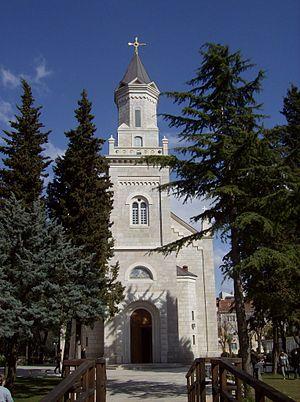
Cet article recense les monuments nationaux situés sur le territoire de la Ville de Trebinje en Bosnie-Herzégovine et dans la République serbe de Bosnie. La liste établie par la Commission pour la protection des monuments nationaux compte 29 monuments nationaux inscrits sur la liste principale et 59 monuments inscrits sur une liste provisoire.
L'éparchie de Hum-Herzégovine et du littoral est une éparchie, c'est-à-dire une circonscription de l'Église orthodoxe serbe. Elle est située en Bosnie-Herzégovine et, partiellement, en Croatie et au Monténégro ; son siège se trouve à Mostar. En 2006, elle est administrée par l'évêque Grigorije.
La cathédrale de la Transfiguration est située en Bosnie-Herzégovine, sur le territoire de la Ville de Trebinje. Construite entre 1888 et 1908, elle est inscrite sur la liste provisoire des monuments nationaux de Bosnie-Herzégovine.